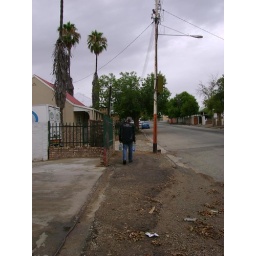
Danie walking down road in Oudtshoorn with our water.